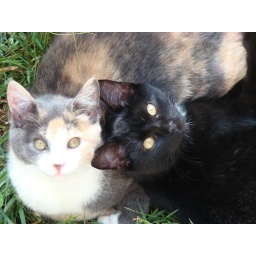
Kittens Midnight & Scout sleeping in front of house